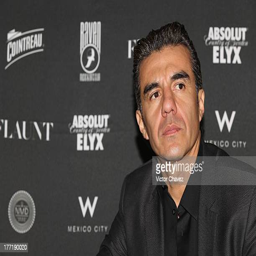
film actor attends a press conference